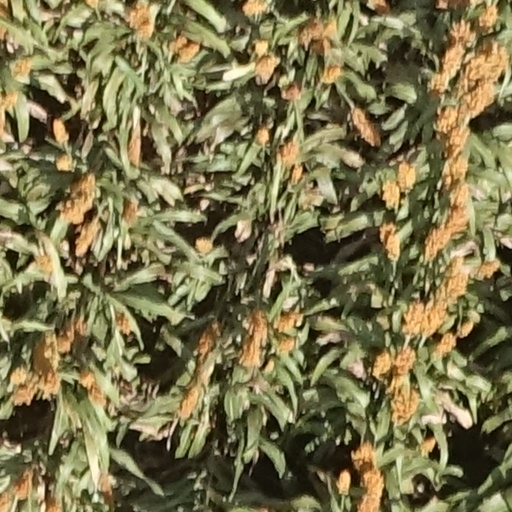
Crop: sorghum